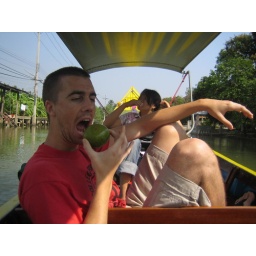
Trent found this in the river during the boat tour